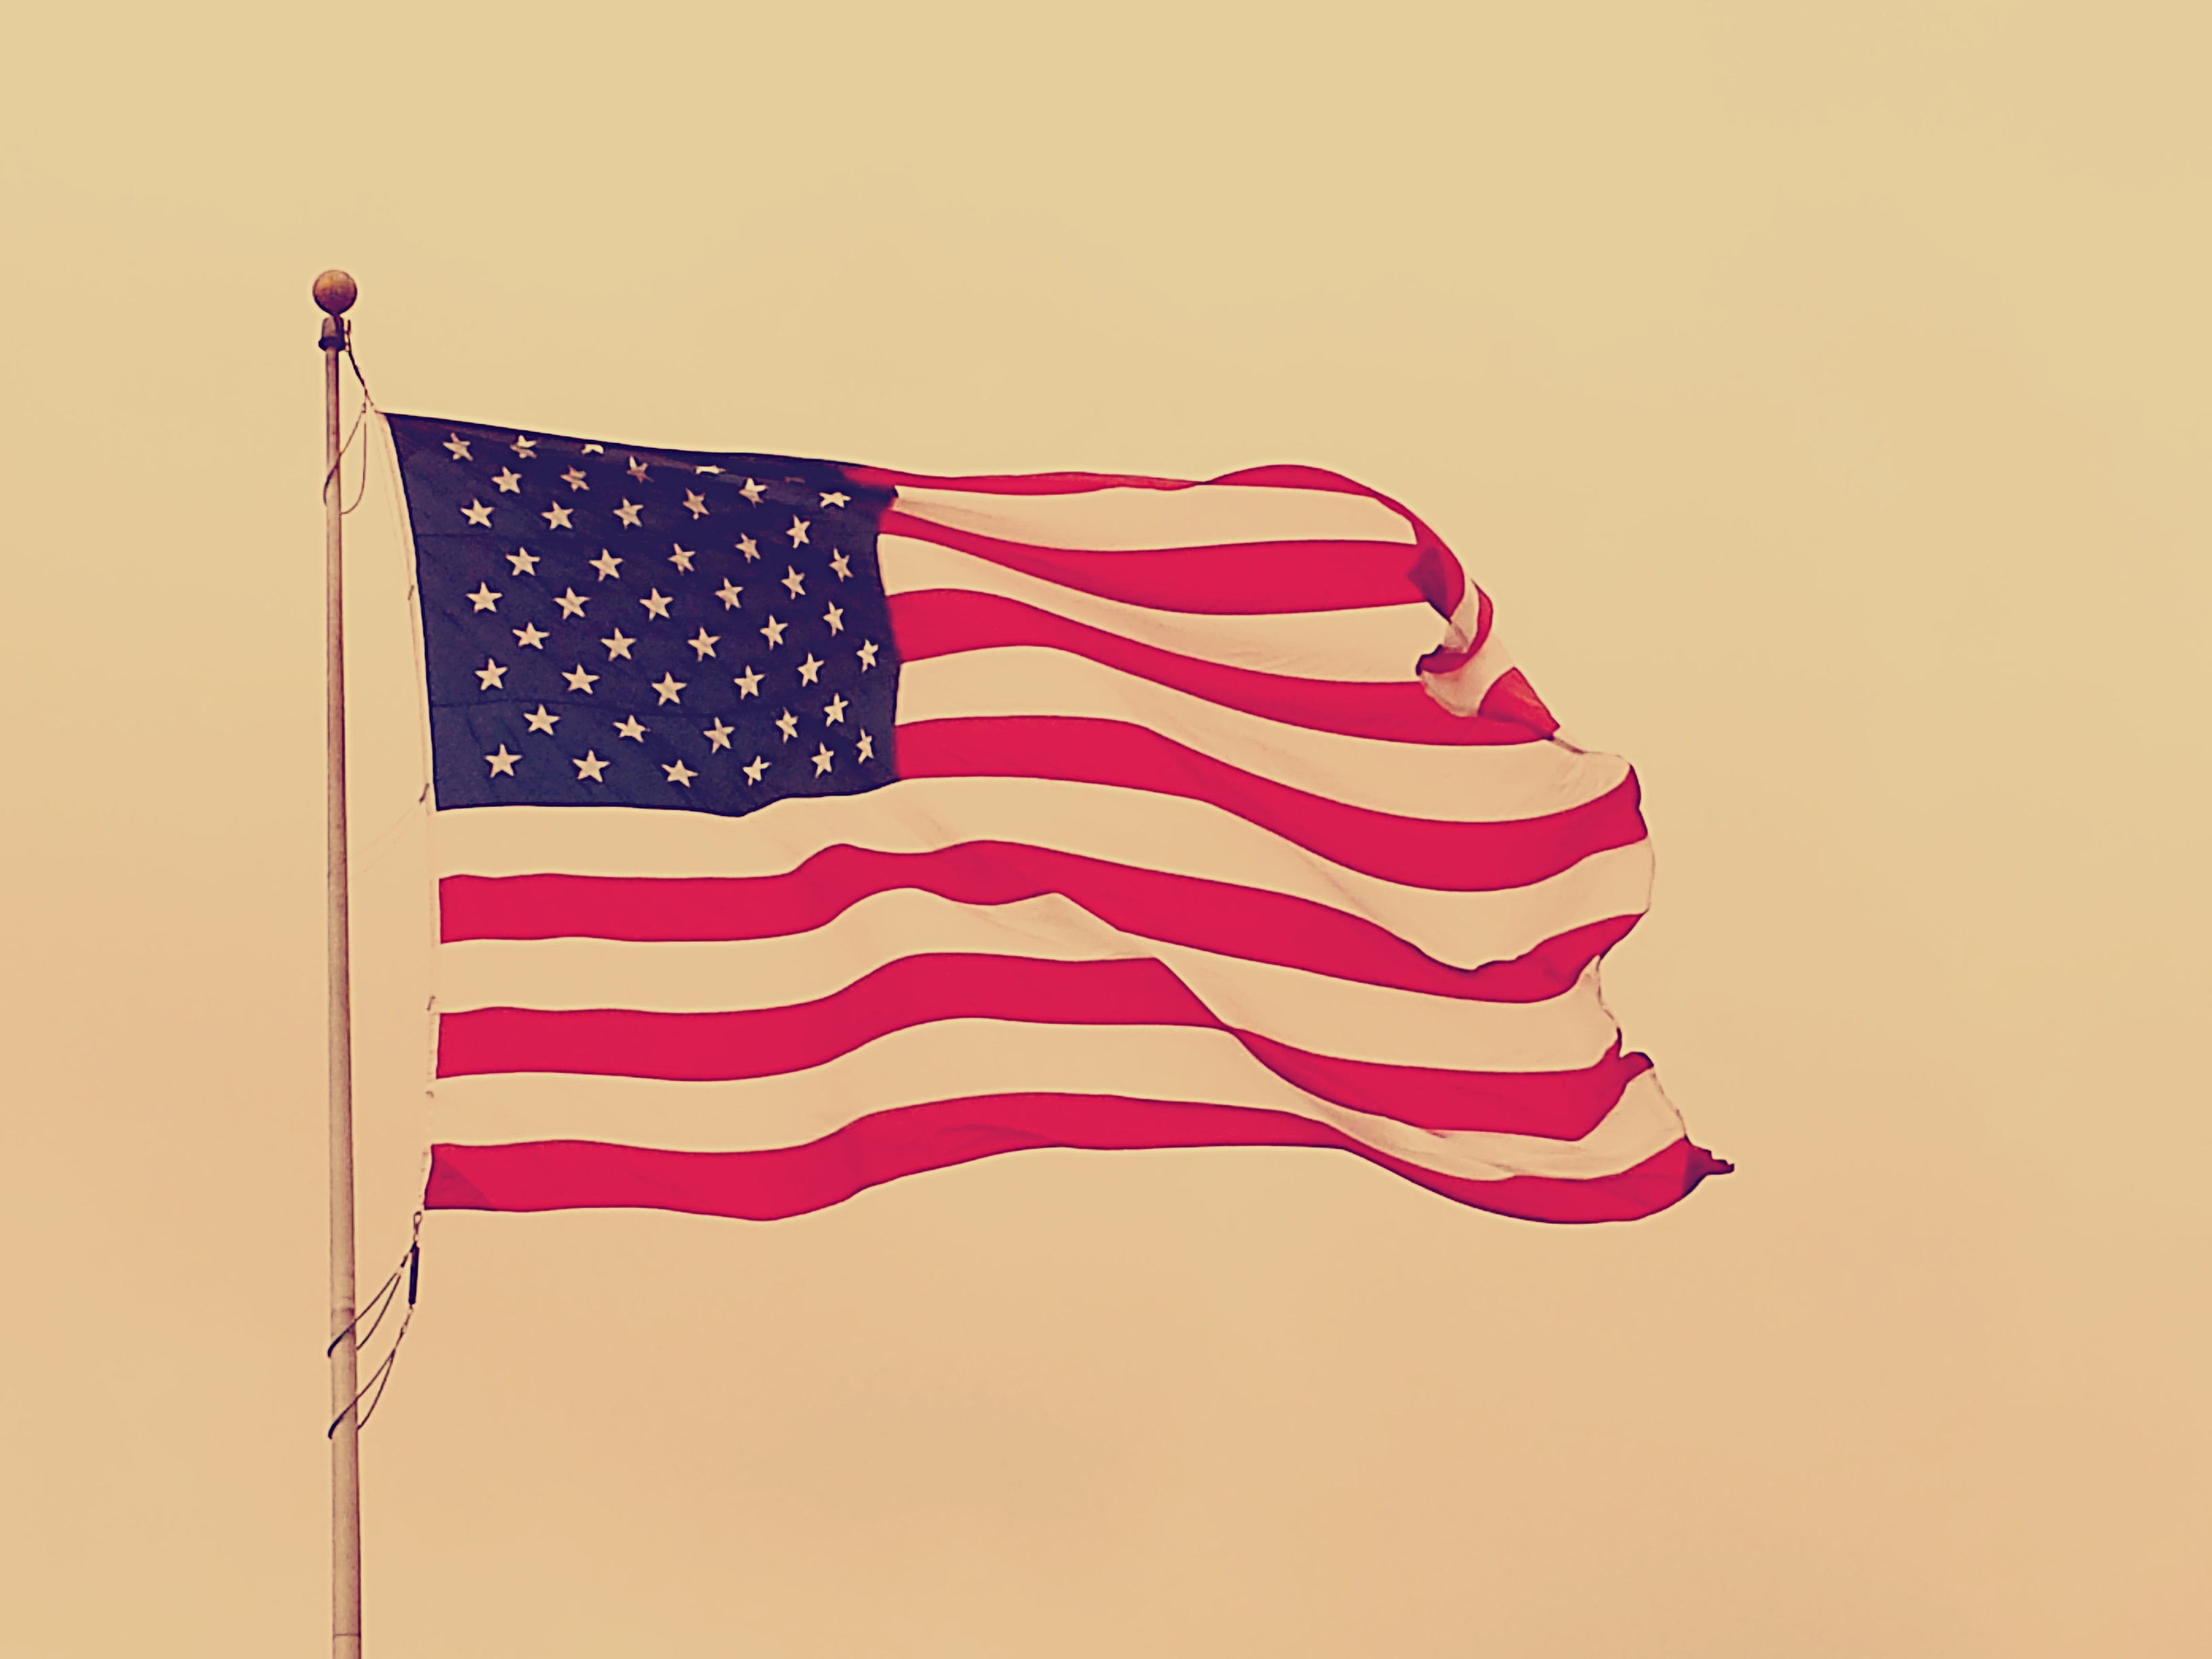
white, vintage, retro, star, wind, old, country, photo, military, pattern, line, red, symbol, banner, flag, usa, america, american flag, united states of america, blue, freedom, pink, patriotism, national, july, american, patriot, illustration, design, stripes, picture, liberty, eu, image, government, united, us, glory, magenta, nation, 4th, independence, fourth, states, patriotic, pride, democracy, election, waving, north america, symbolic, usa flag, flag of the united states